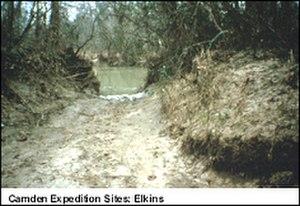
La bataille d'Elkin's Ferry s'est déroulée dans les comtés de Clark et de Nevada lors de l'expédition de Camden, pendant la guerre de Sécession.